Gentlemen's Fury

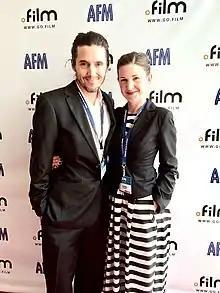
Ben Sharples and Marissa Hall at the American Film Market

The filmmakers took "Gentlemen's Fury" to the 2016 American Film Market, where they received 15 offers from various distribution companies and sales agents. But upon looking at the fine print with their attorney, they decided to turn them all down and self-distribute.